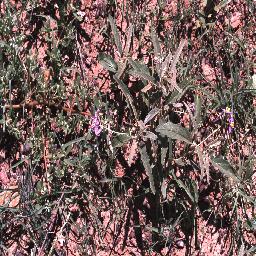
Label: negative